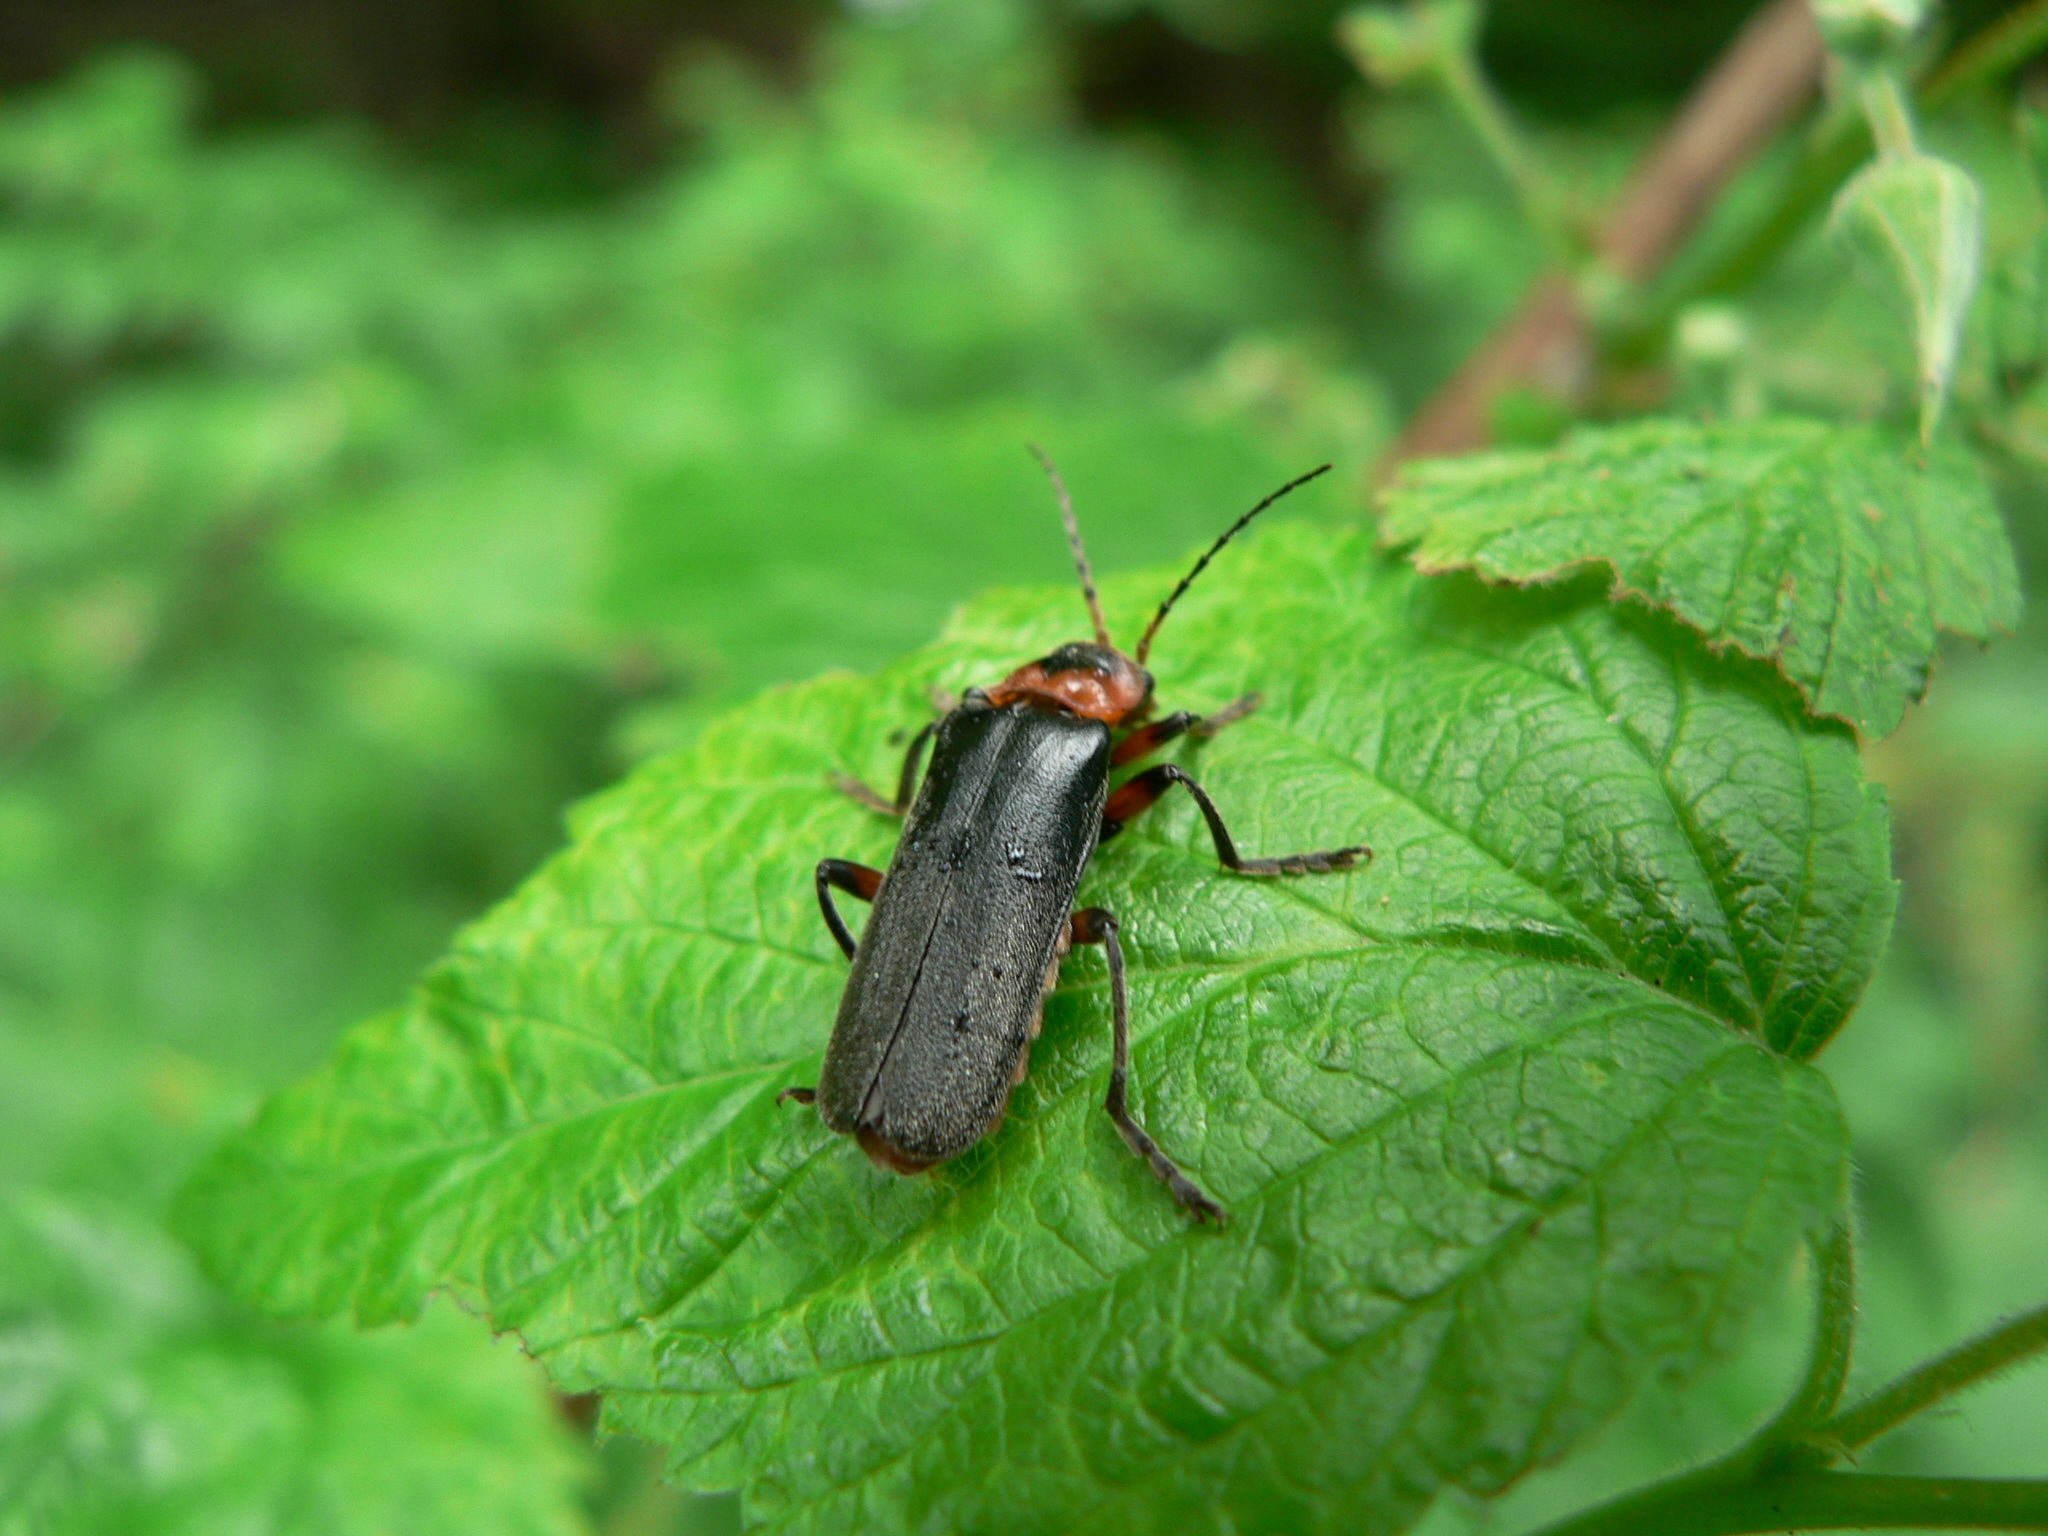
nature, leaf, flower, green, insect, macro, fauna, invertebrate, close up, beetle, weevil, macro photography, arthropod, leaf beetle